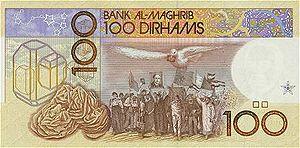
La guerre du Sahara occidental qui s'est déroulée entre 1975 et 1991 est un conflit militaire opposant le Maroc et la Mauritanie au Front Polisario, sur le territoire du Sahara occidental. La guerre éclate à la suite du retrait de l'Espagne du Sahara espagnol, qu'elle avait convenu de céder au Maroc et à la Mauritanie lors des accords de Madrid.
La Marche verte est une grande marche pacifique partie du Maroc le 6 novembre 1975 vers le Sahara espagnol, lancée par le roi marocain Hassan II dans le but de le récupérer, car considéré comme faisant historiquement partie du Sahara marocain.